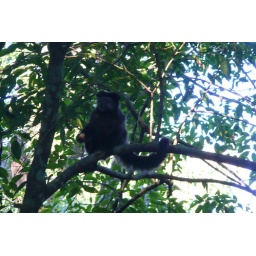
we spotted a group of cheeky monkeys while walking around the argentinian iguassu park